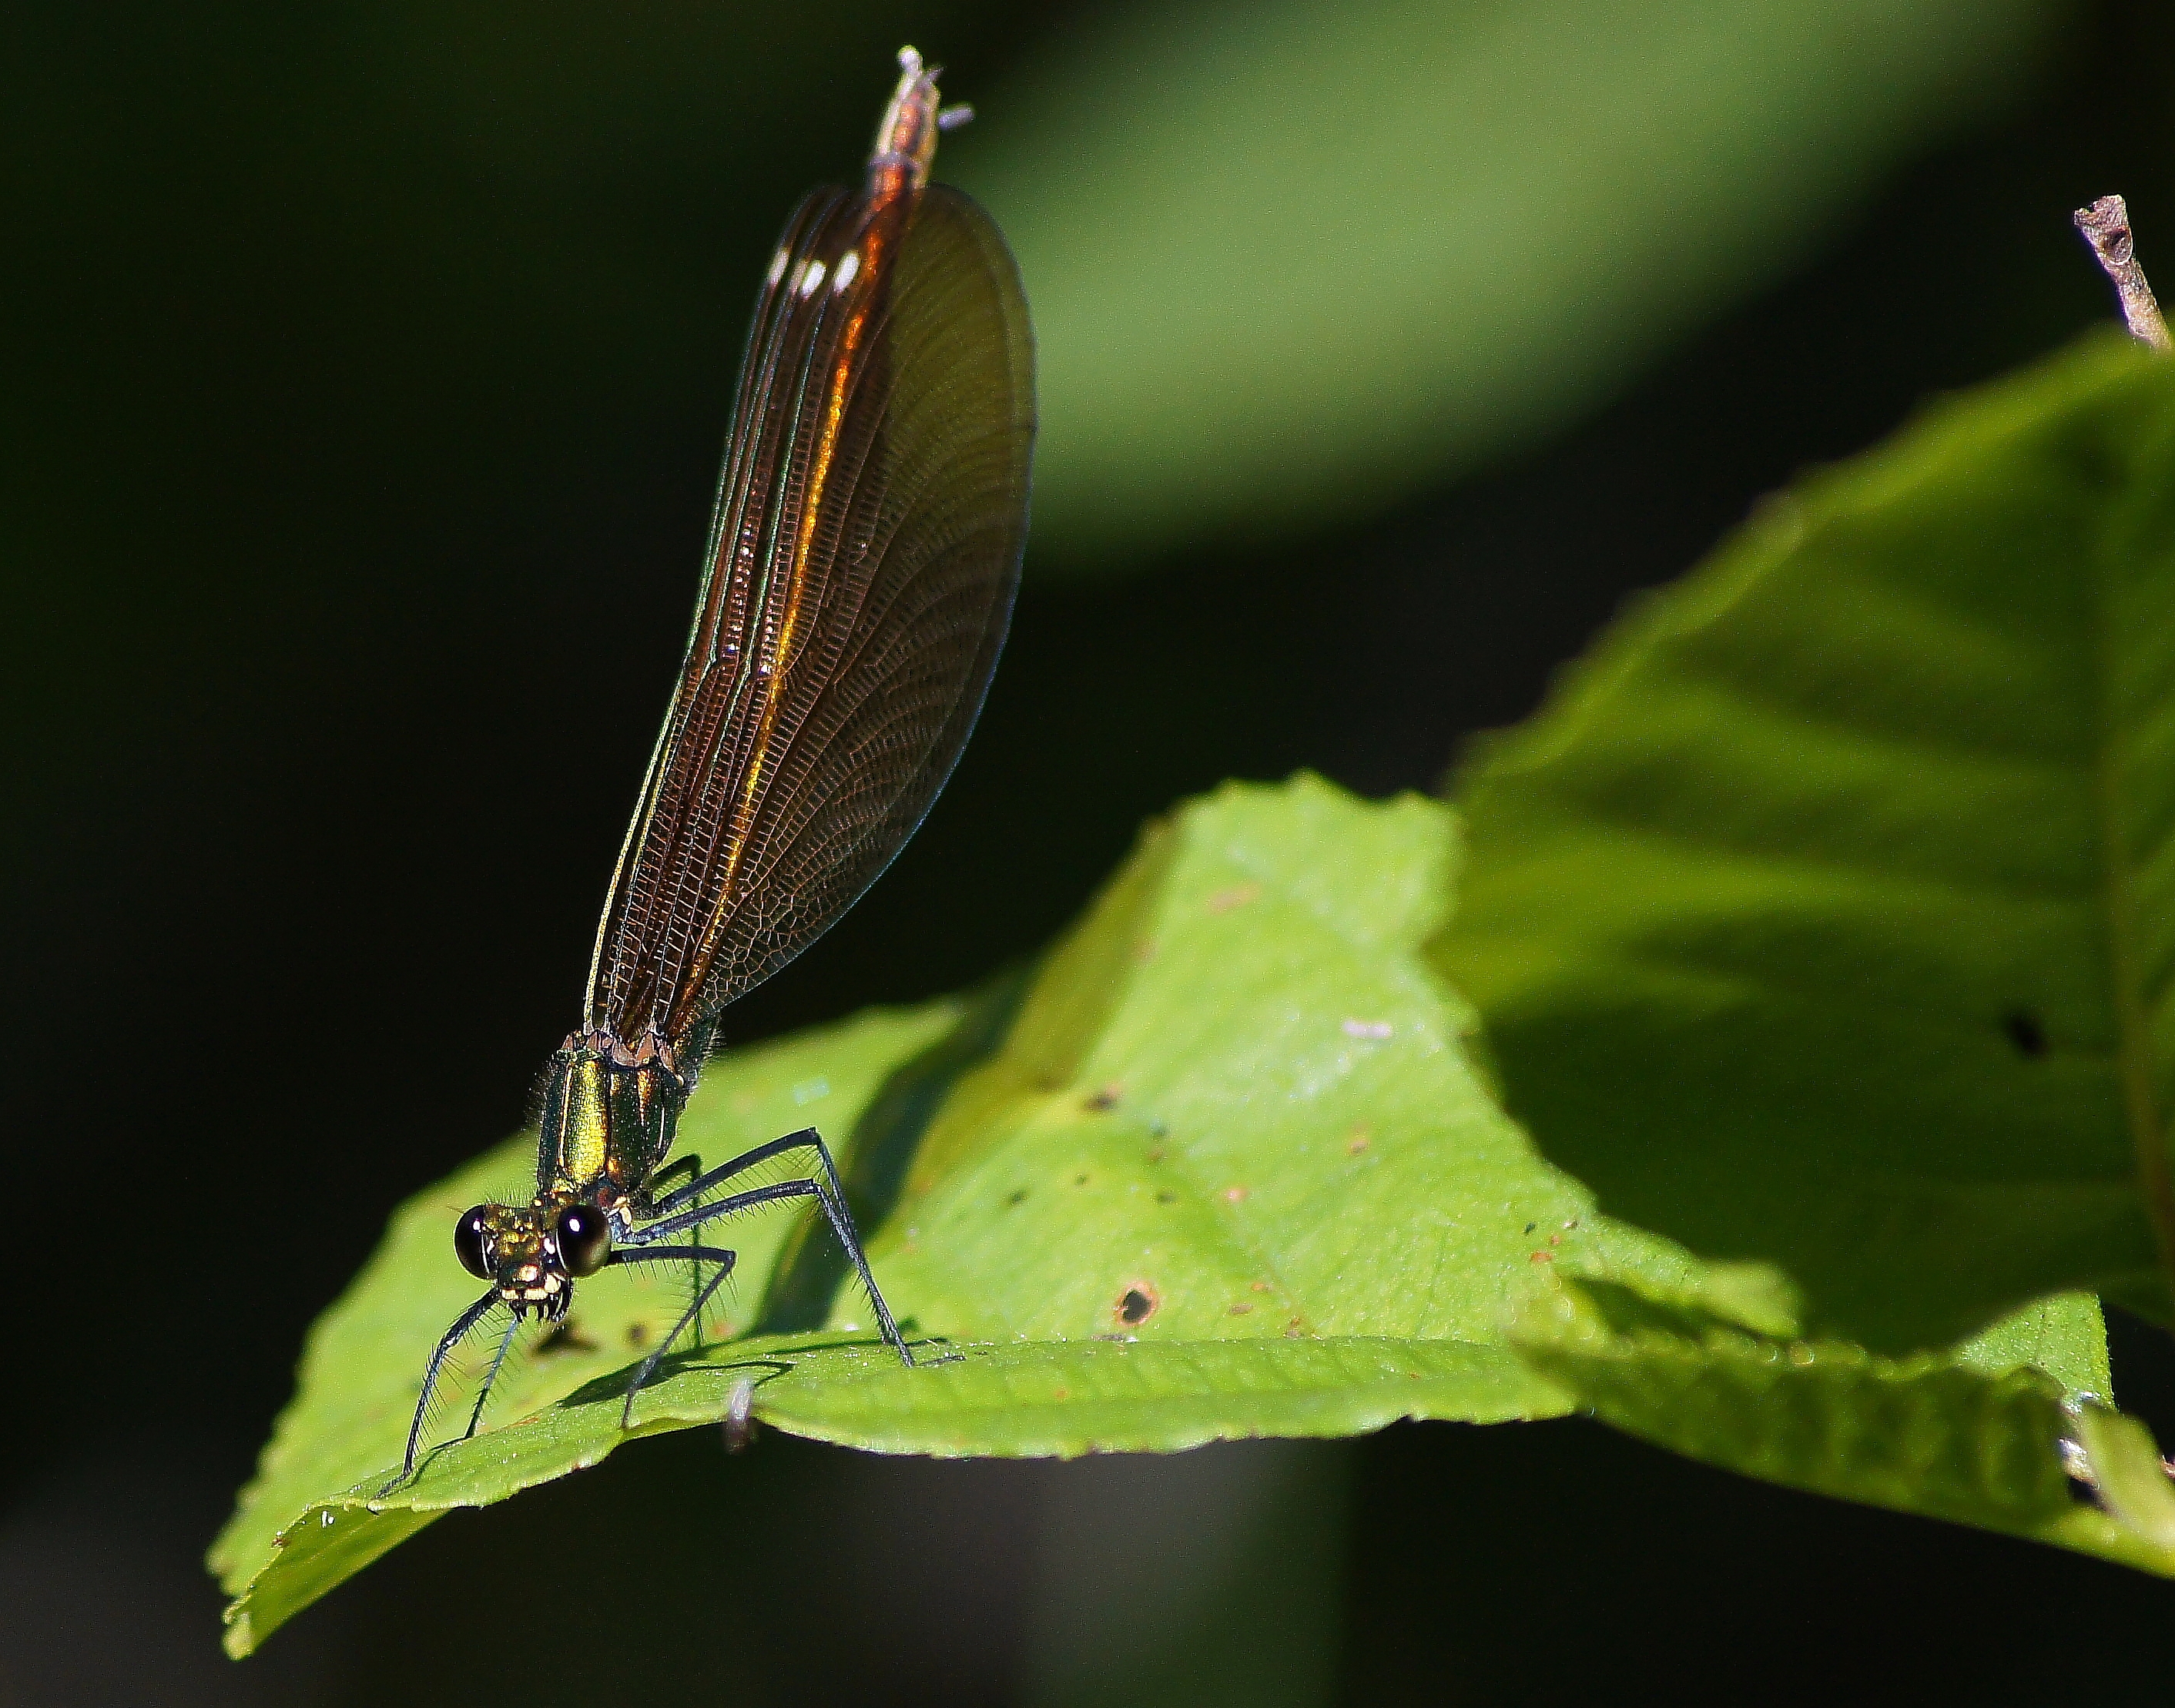
nature, wing, photography, leaf, flower, green, insect, macro, butterfly, fauna, invertebrate, close up, animals, galicia, damselfly, ggl1, animales, sonya55, macro photography, arthropod, leaf beetle, plant stem, dragonflies and damseflies, lycaenid, net winged insects, true bugs